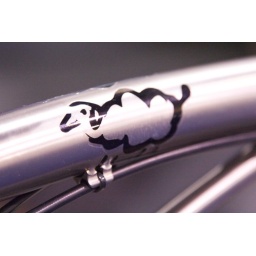
black sheep in 2D